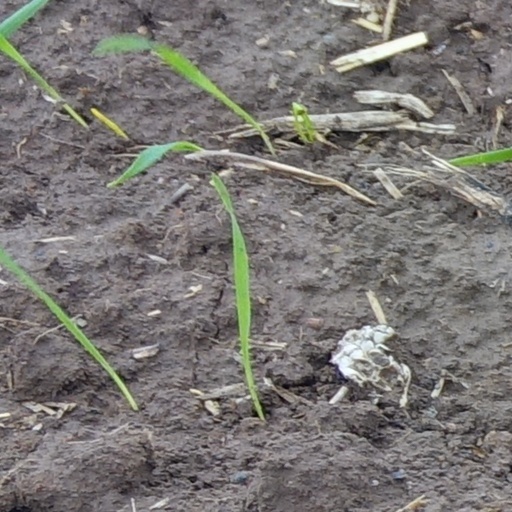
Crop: wheat